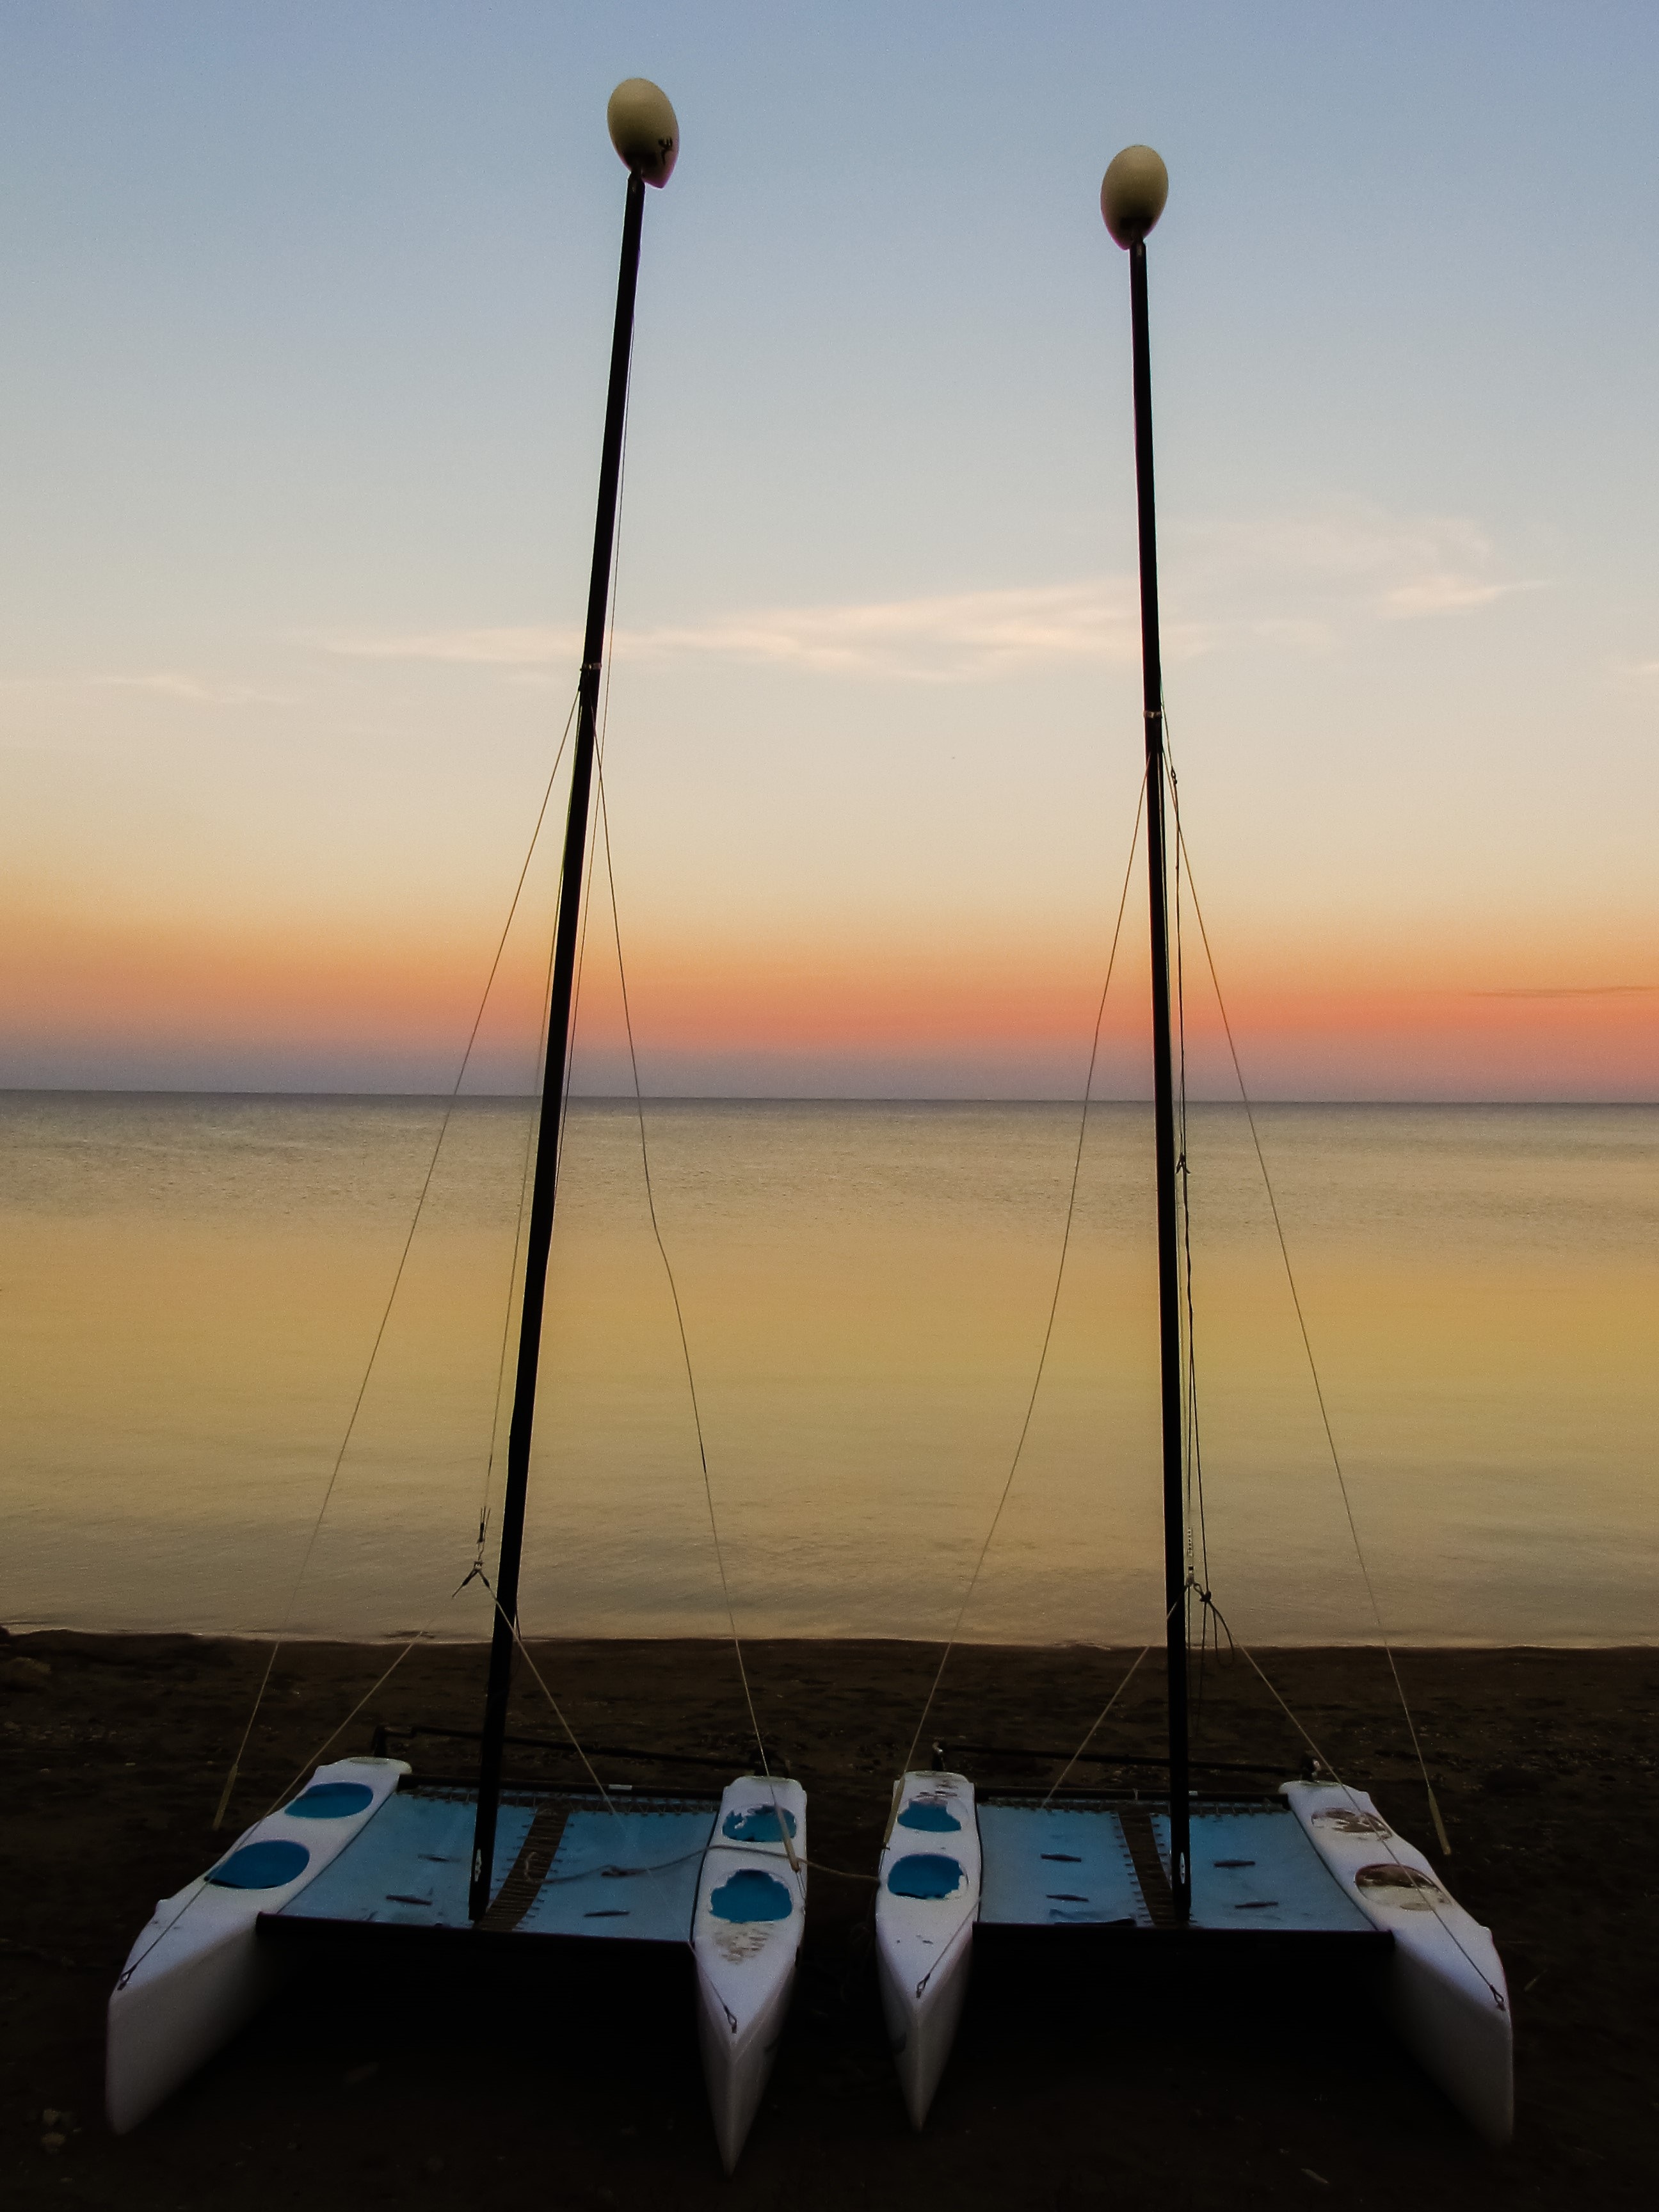
beach, sea, ocean, horizon, sunrise, sunset, boat, wind, dusk, reflection, vehicle, mast, sailing, autumn, sailboat, sail, shape, end of day